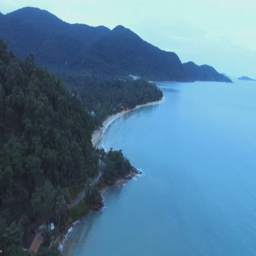
aerial view of the sea tropical beach on the island .